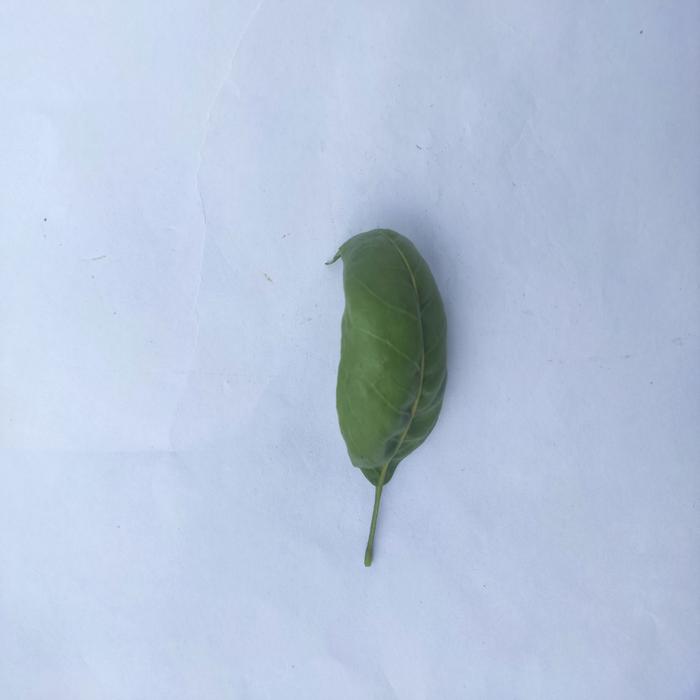
Crop: Aegle Marmelos
Leaf condition: Leaf_Curl